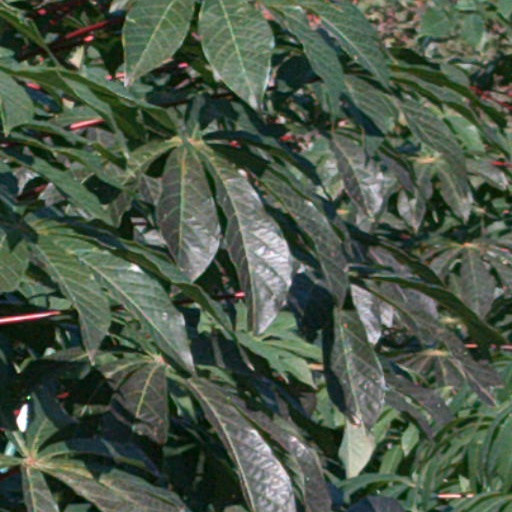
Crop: cassava